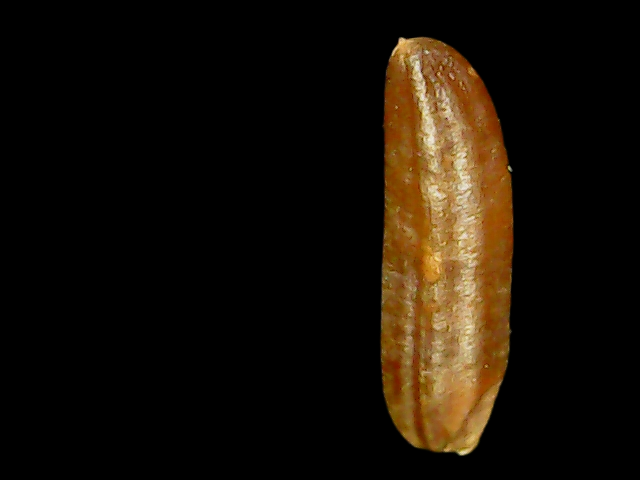
Rice variety: Binadhan20